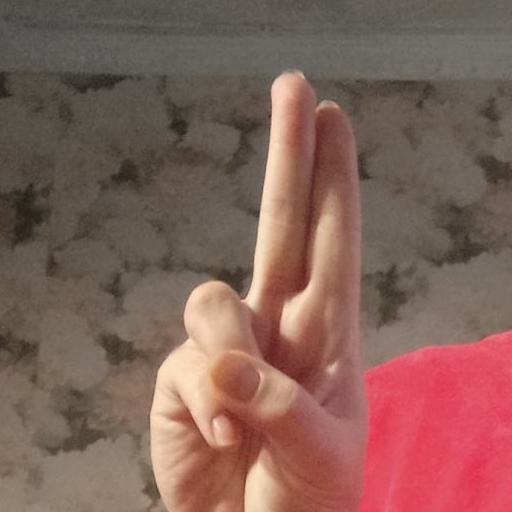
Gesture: two_up